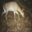
Label: deer